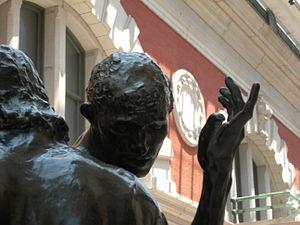
Les Bourgeois de Calais est un groupe statuaire d'Auguste Rodin commandé par la Ville de Calais où a été inauguré le premier exemplaire en bronze en 1895. C’est une des œuvres les plus célèbres de Rodin qui a laissé une postérité artistique importante. De manière définitive, il existe ainsi douze éditions originales en bronze des Bourgeois de Calais.